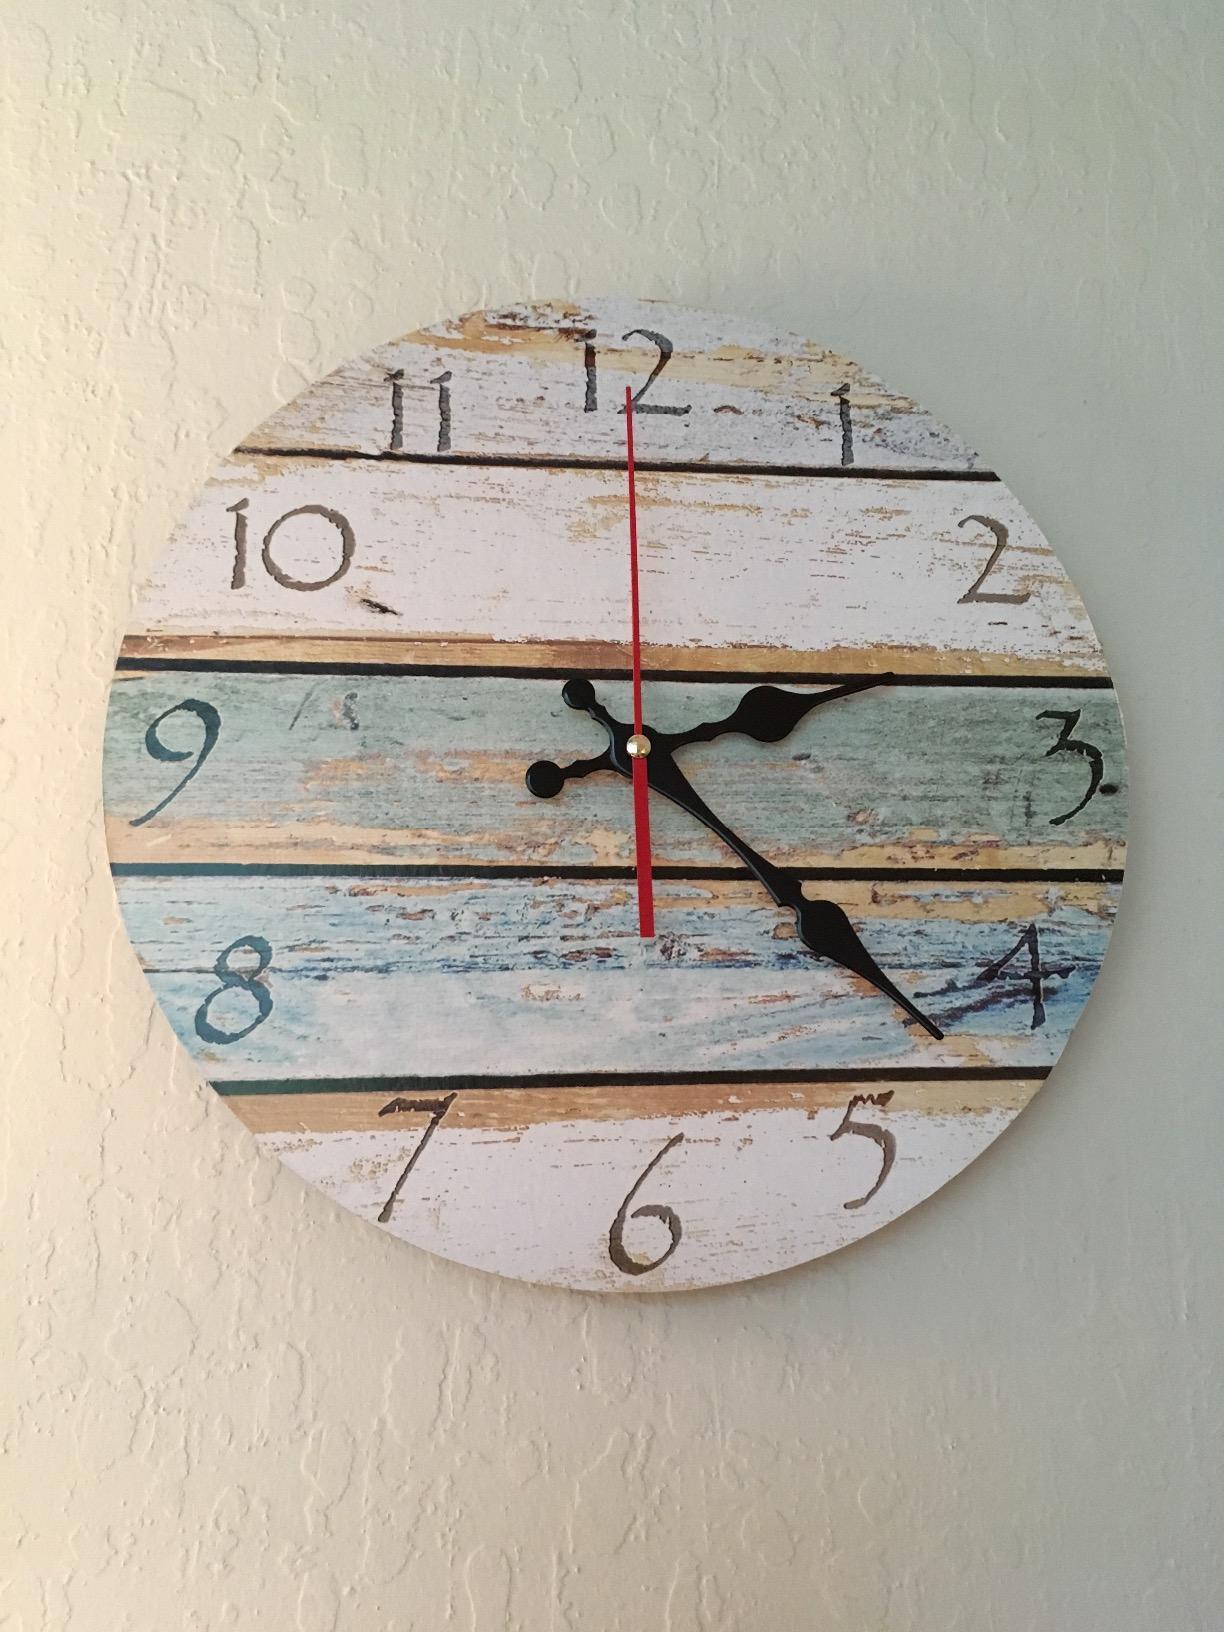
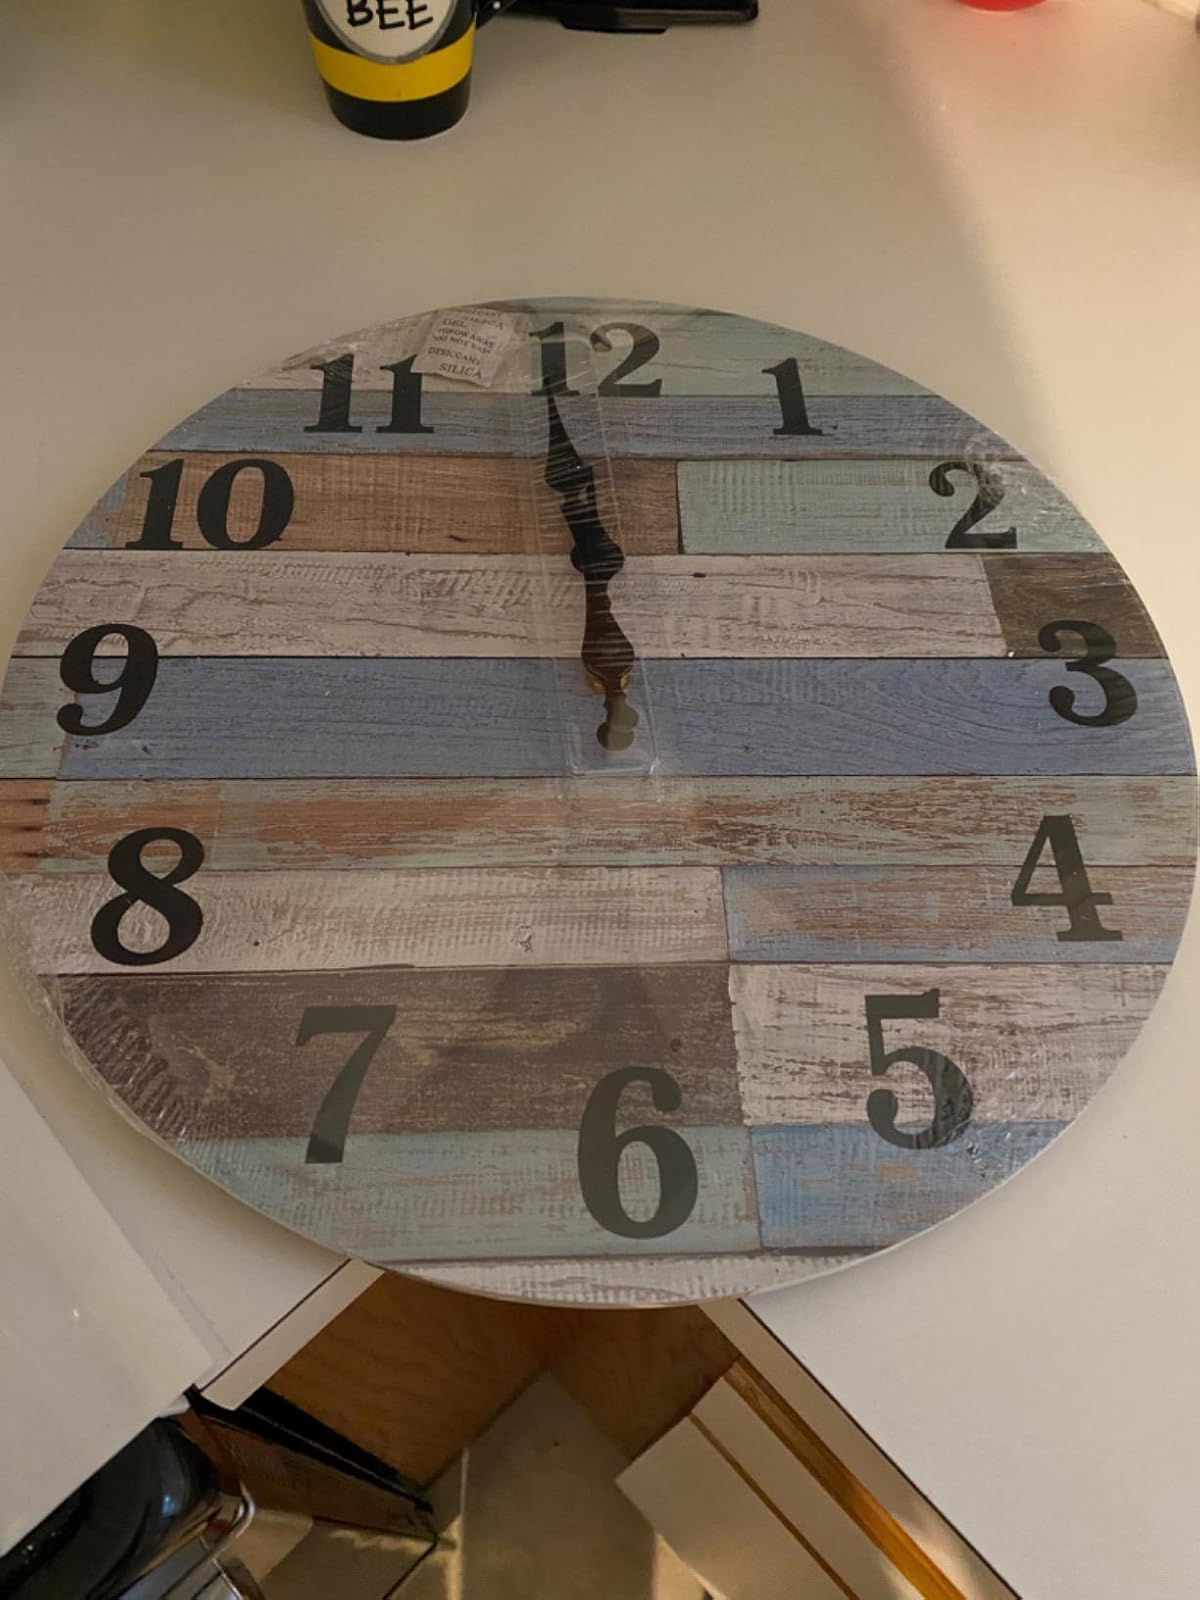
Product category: clock
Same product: no